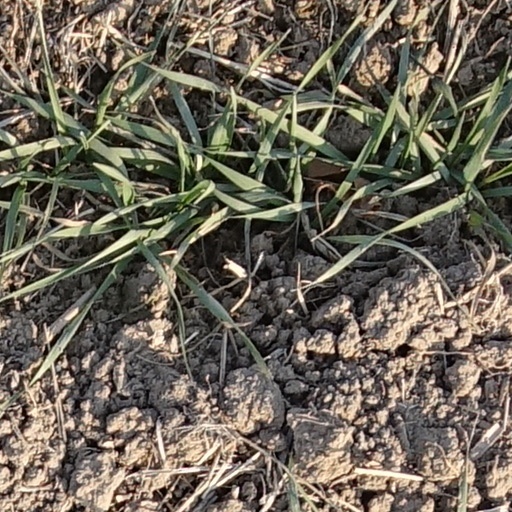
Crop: wheat